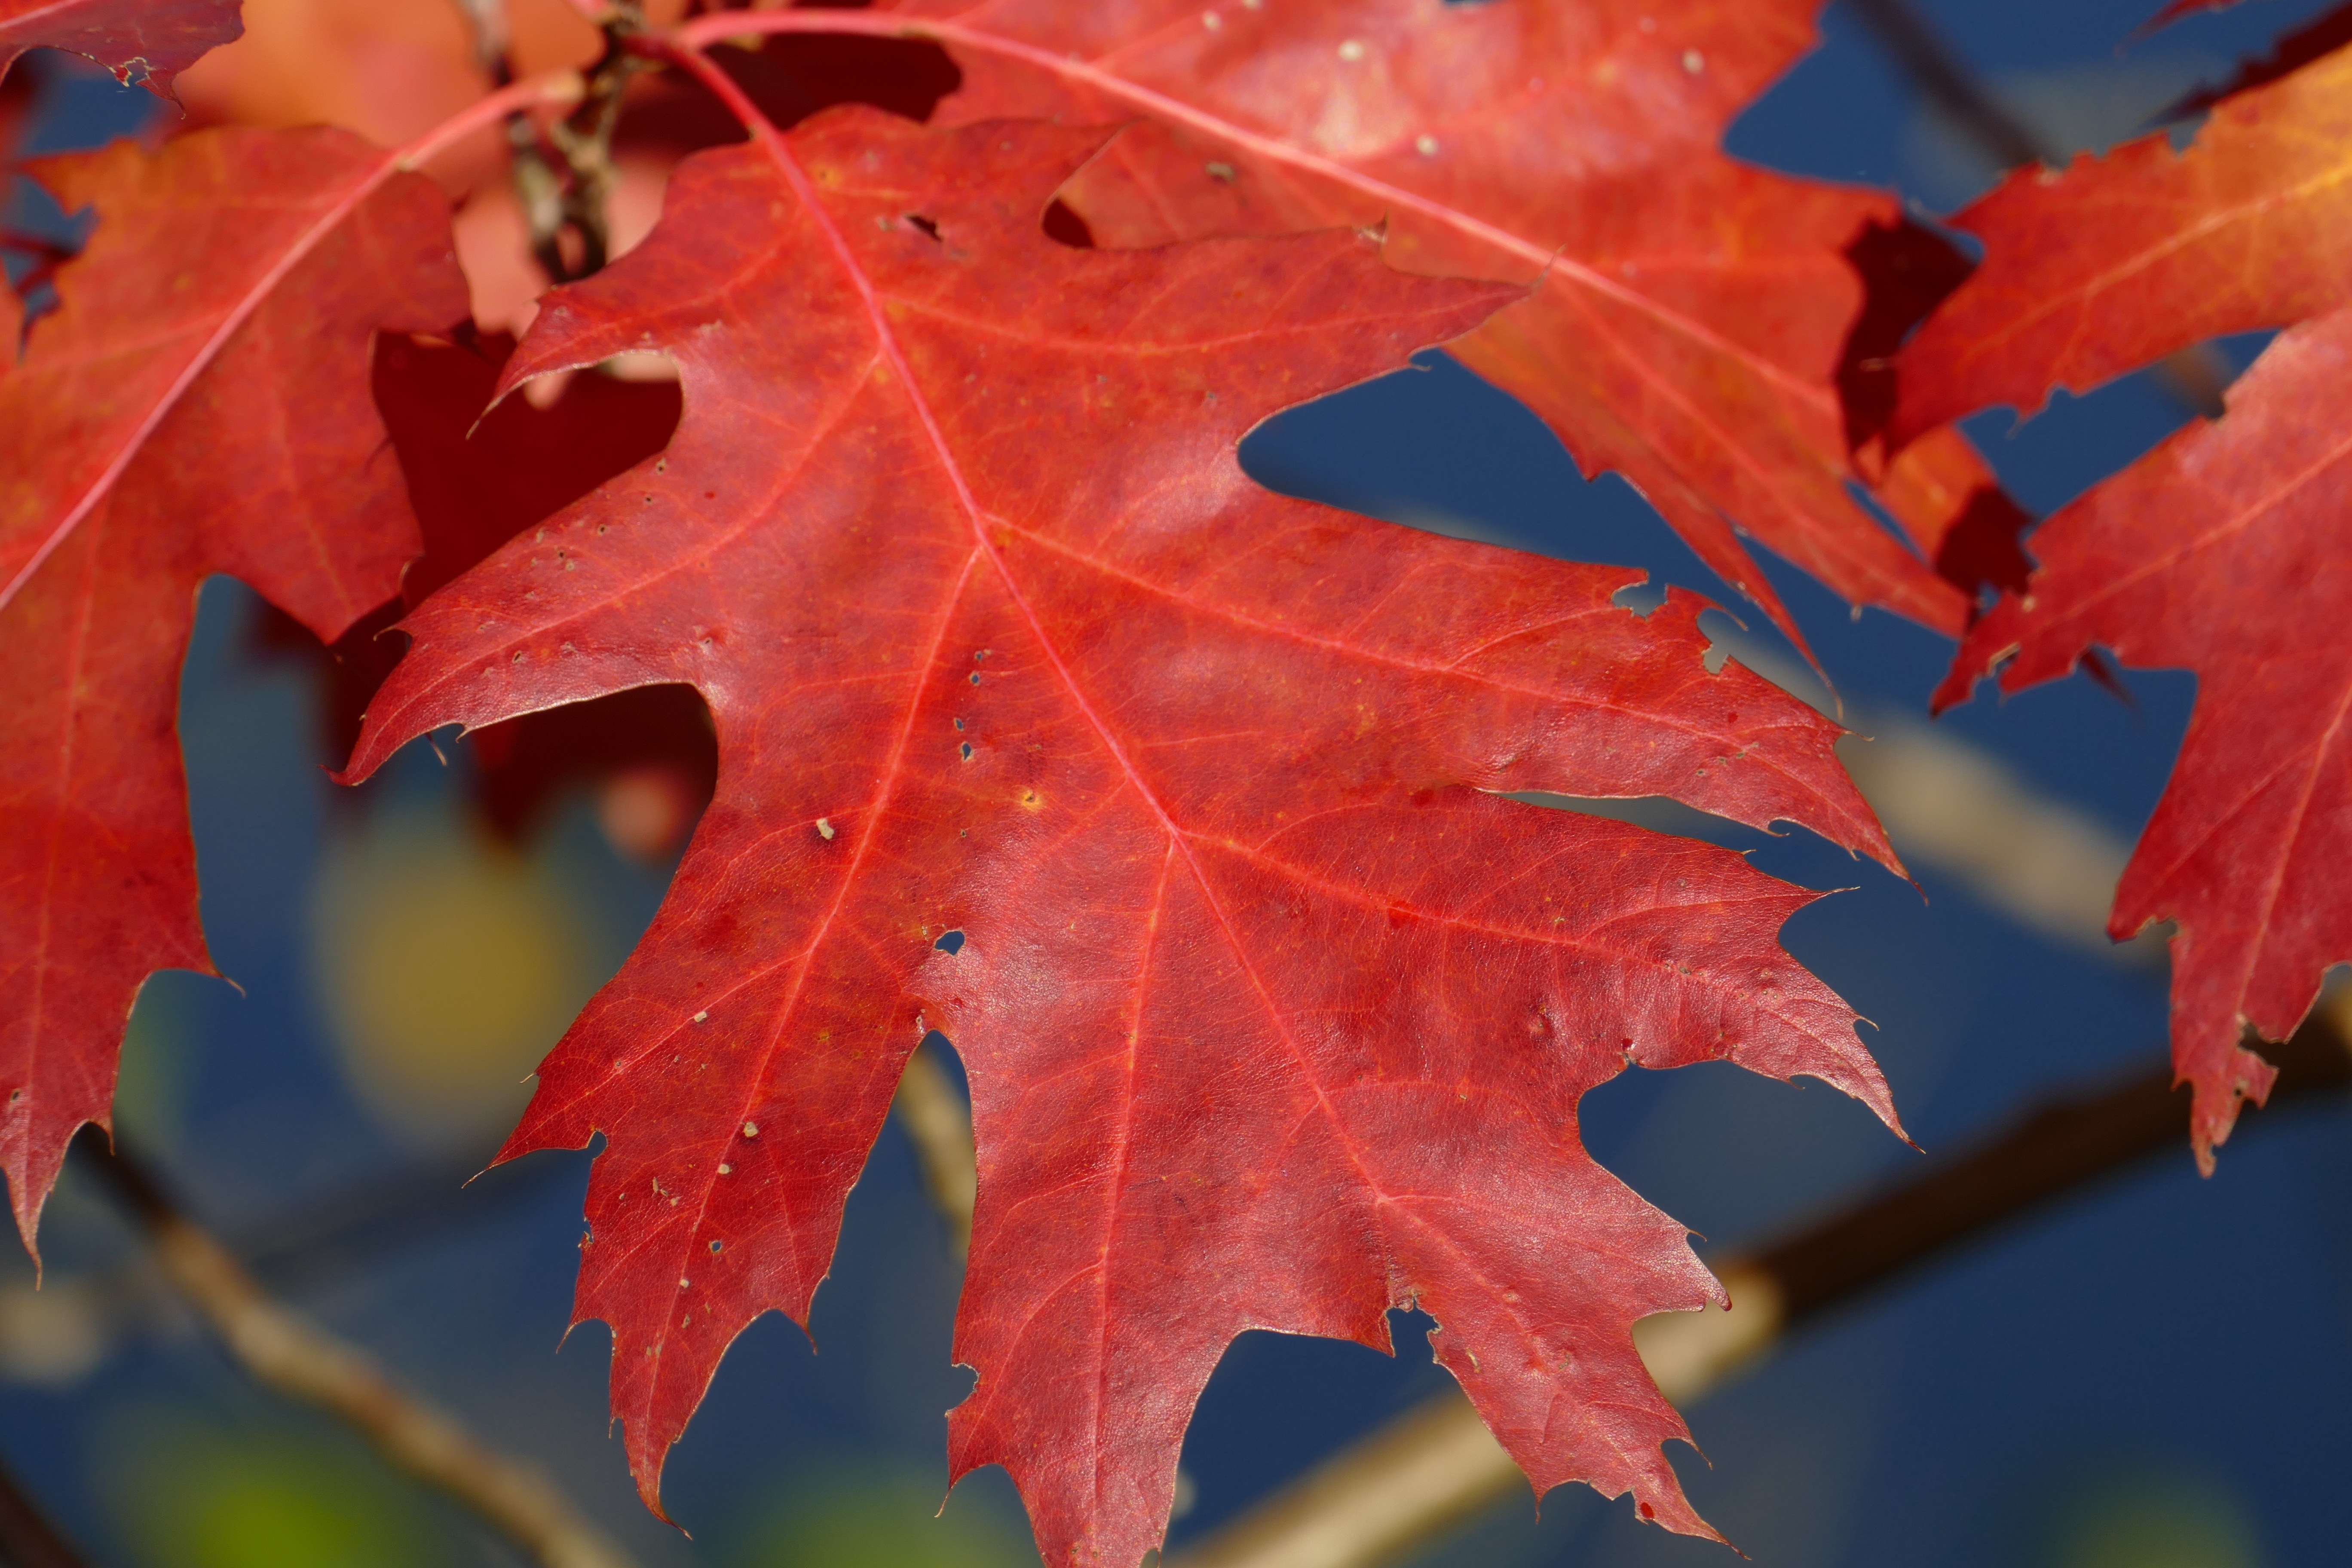
tree, nature, branch, structure, plant, leaf, flower, red, macro, autumn, park, colorful, season, maple tree, maple leaf, leaves, autumn leaf, fall color, fall foliage, autumn colours, sessile oak, leaf structures, flowering plant, woody plant, land plant